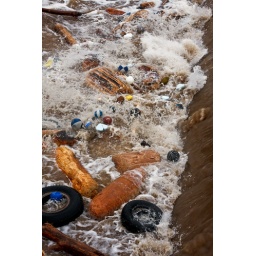
It's mesmerizing to watch giant tree stumps be churned in and out of the water by the dam.